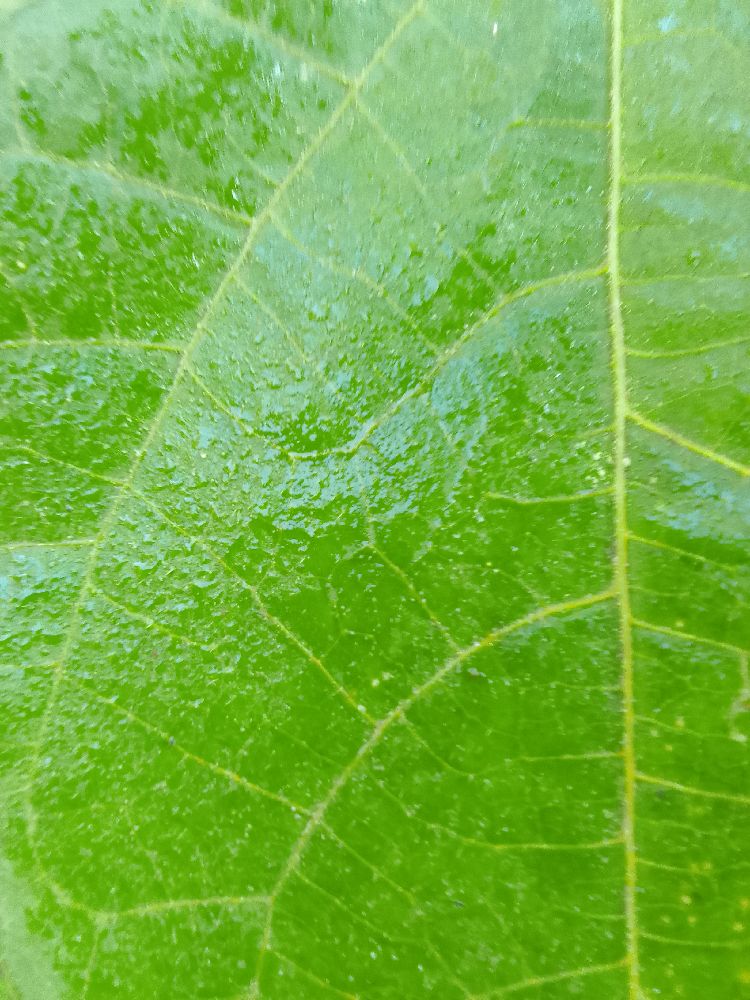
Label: healthy